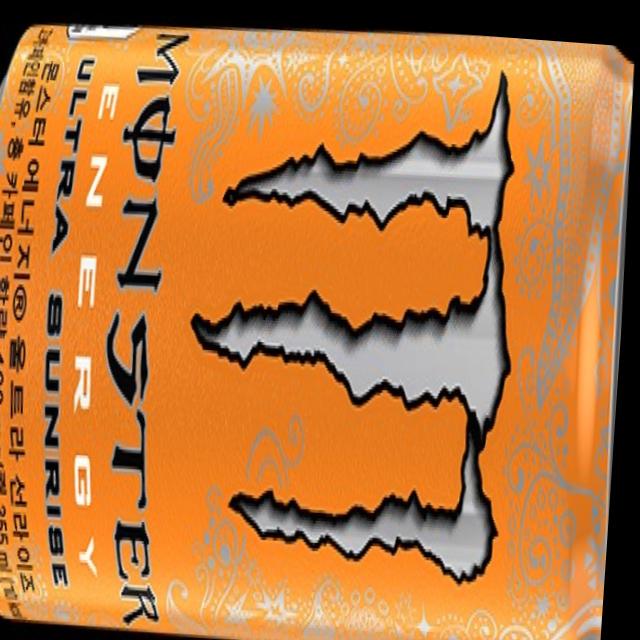
Label: cans